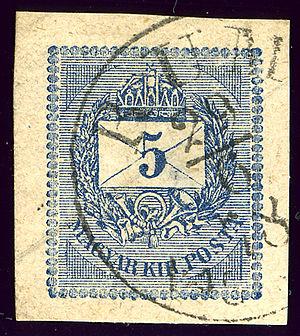
Rum est un village et une commune du comitat de Vas en Hongrie.